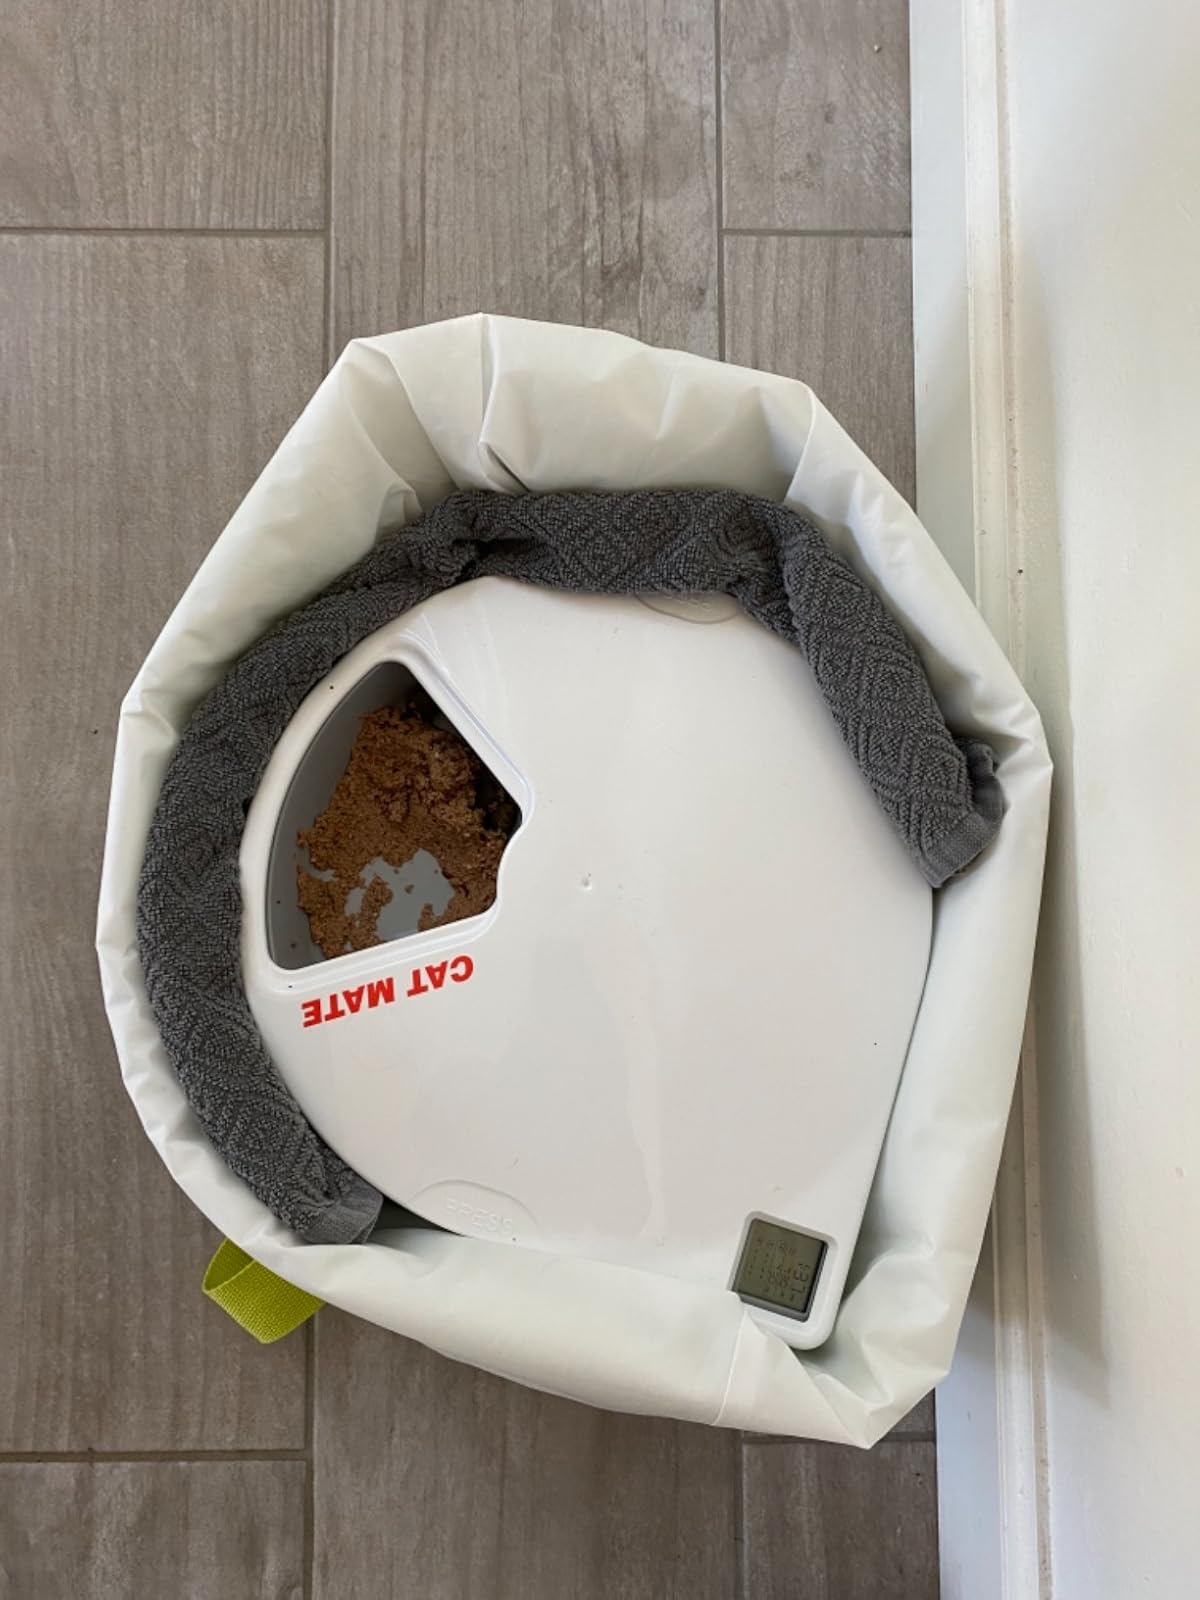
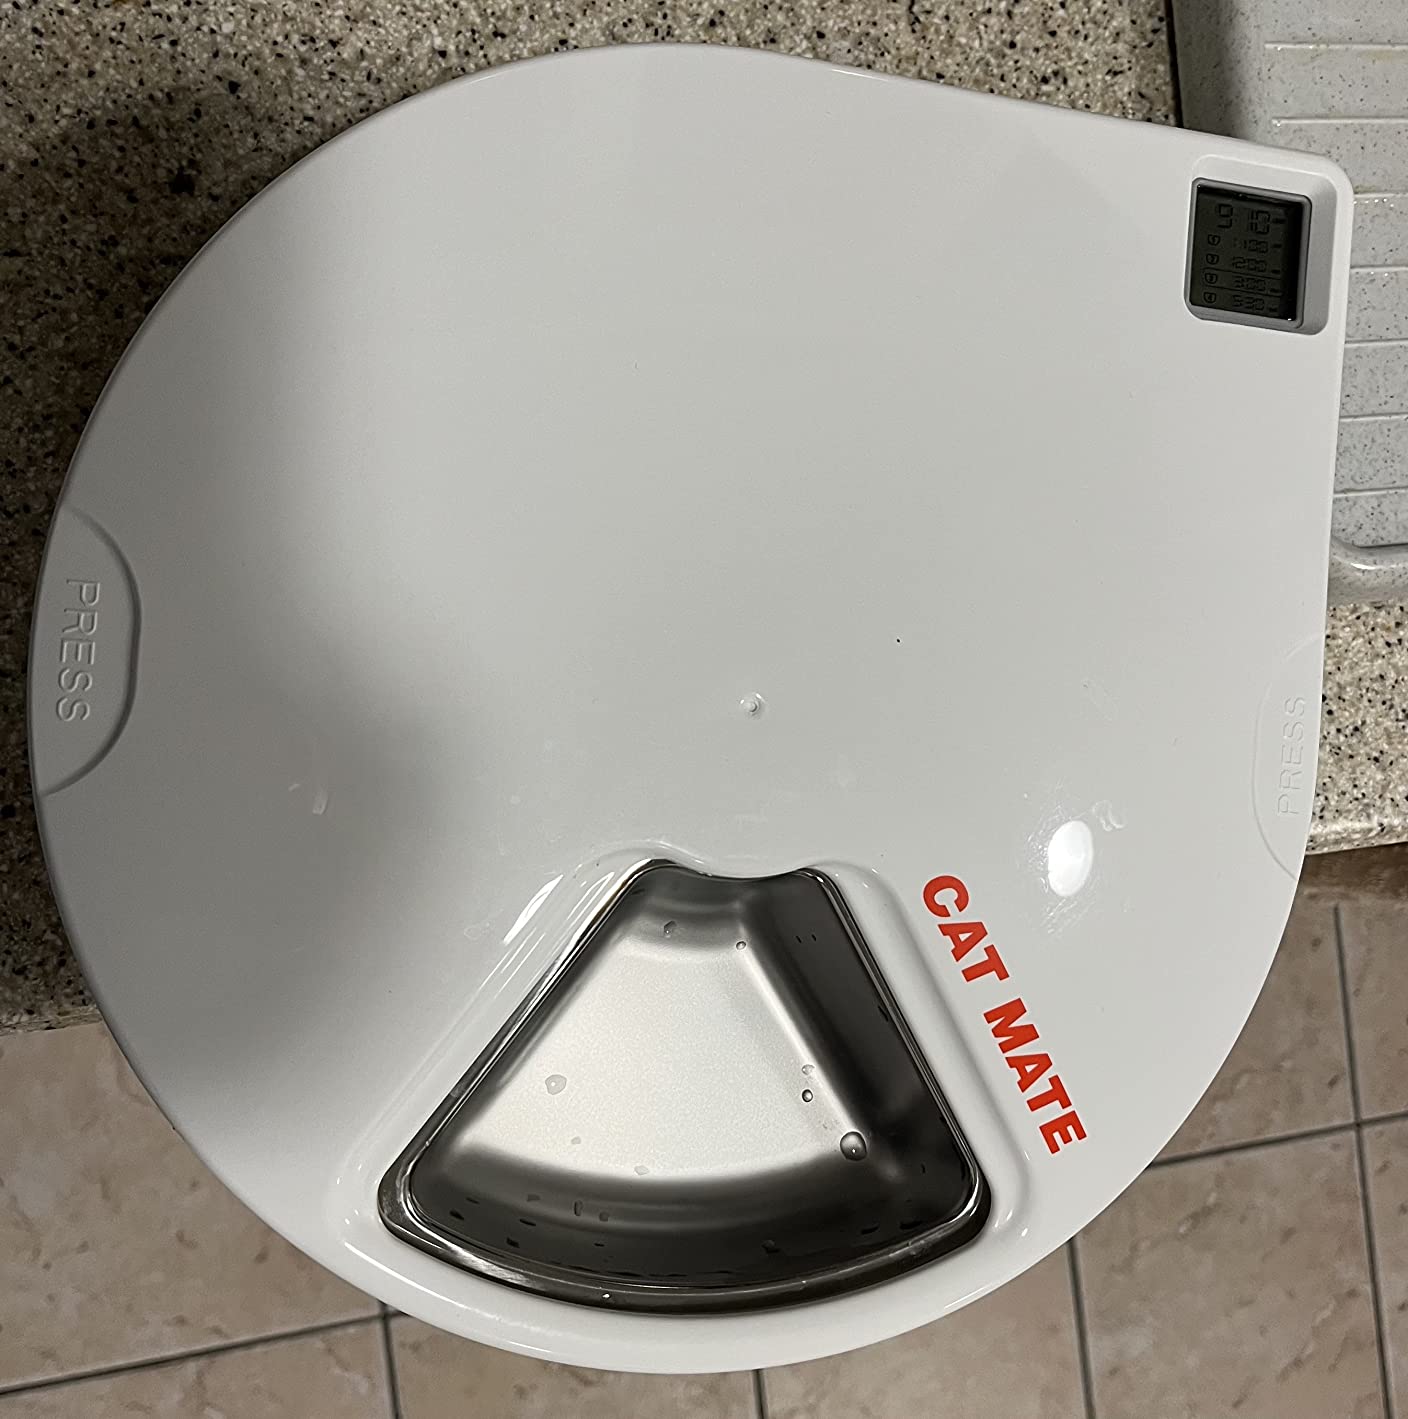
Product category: items_feeder
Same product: yes